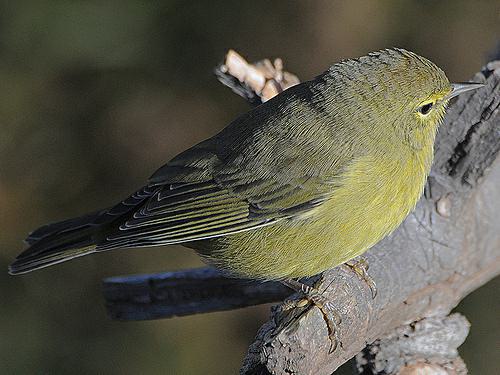
A photo of a orange crowned warbler